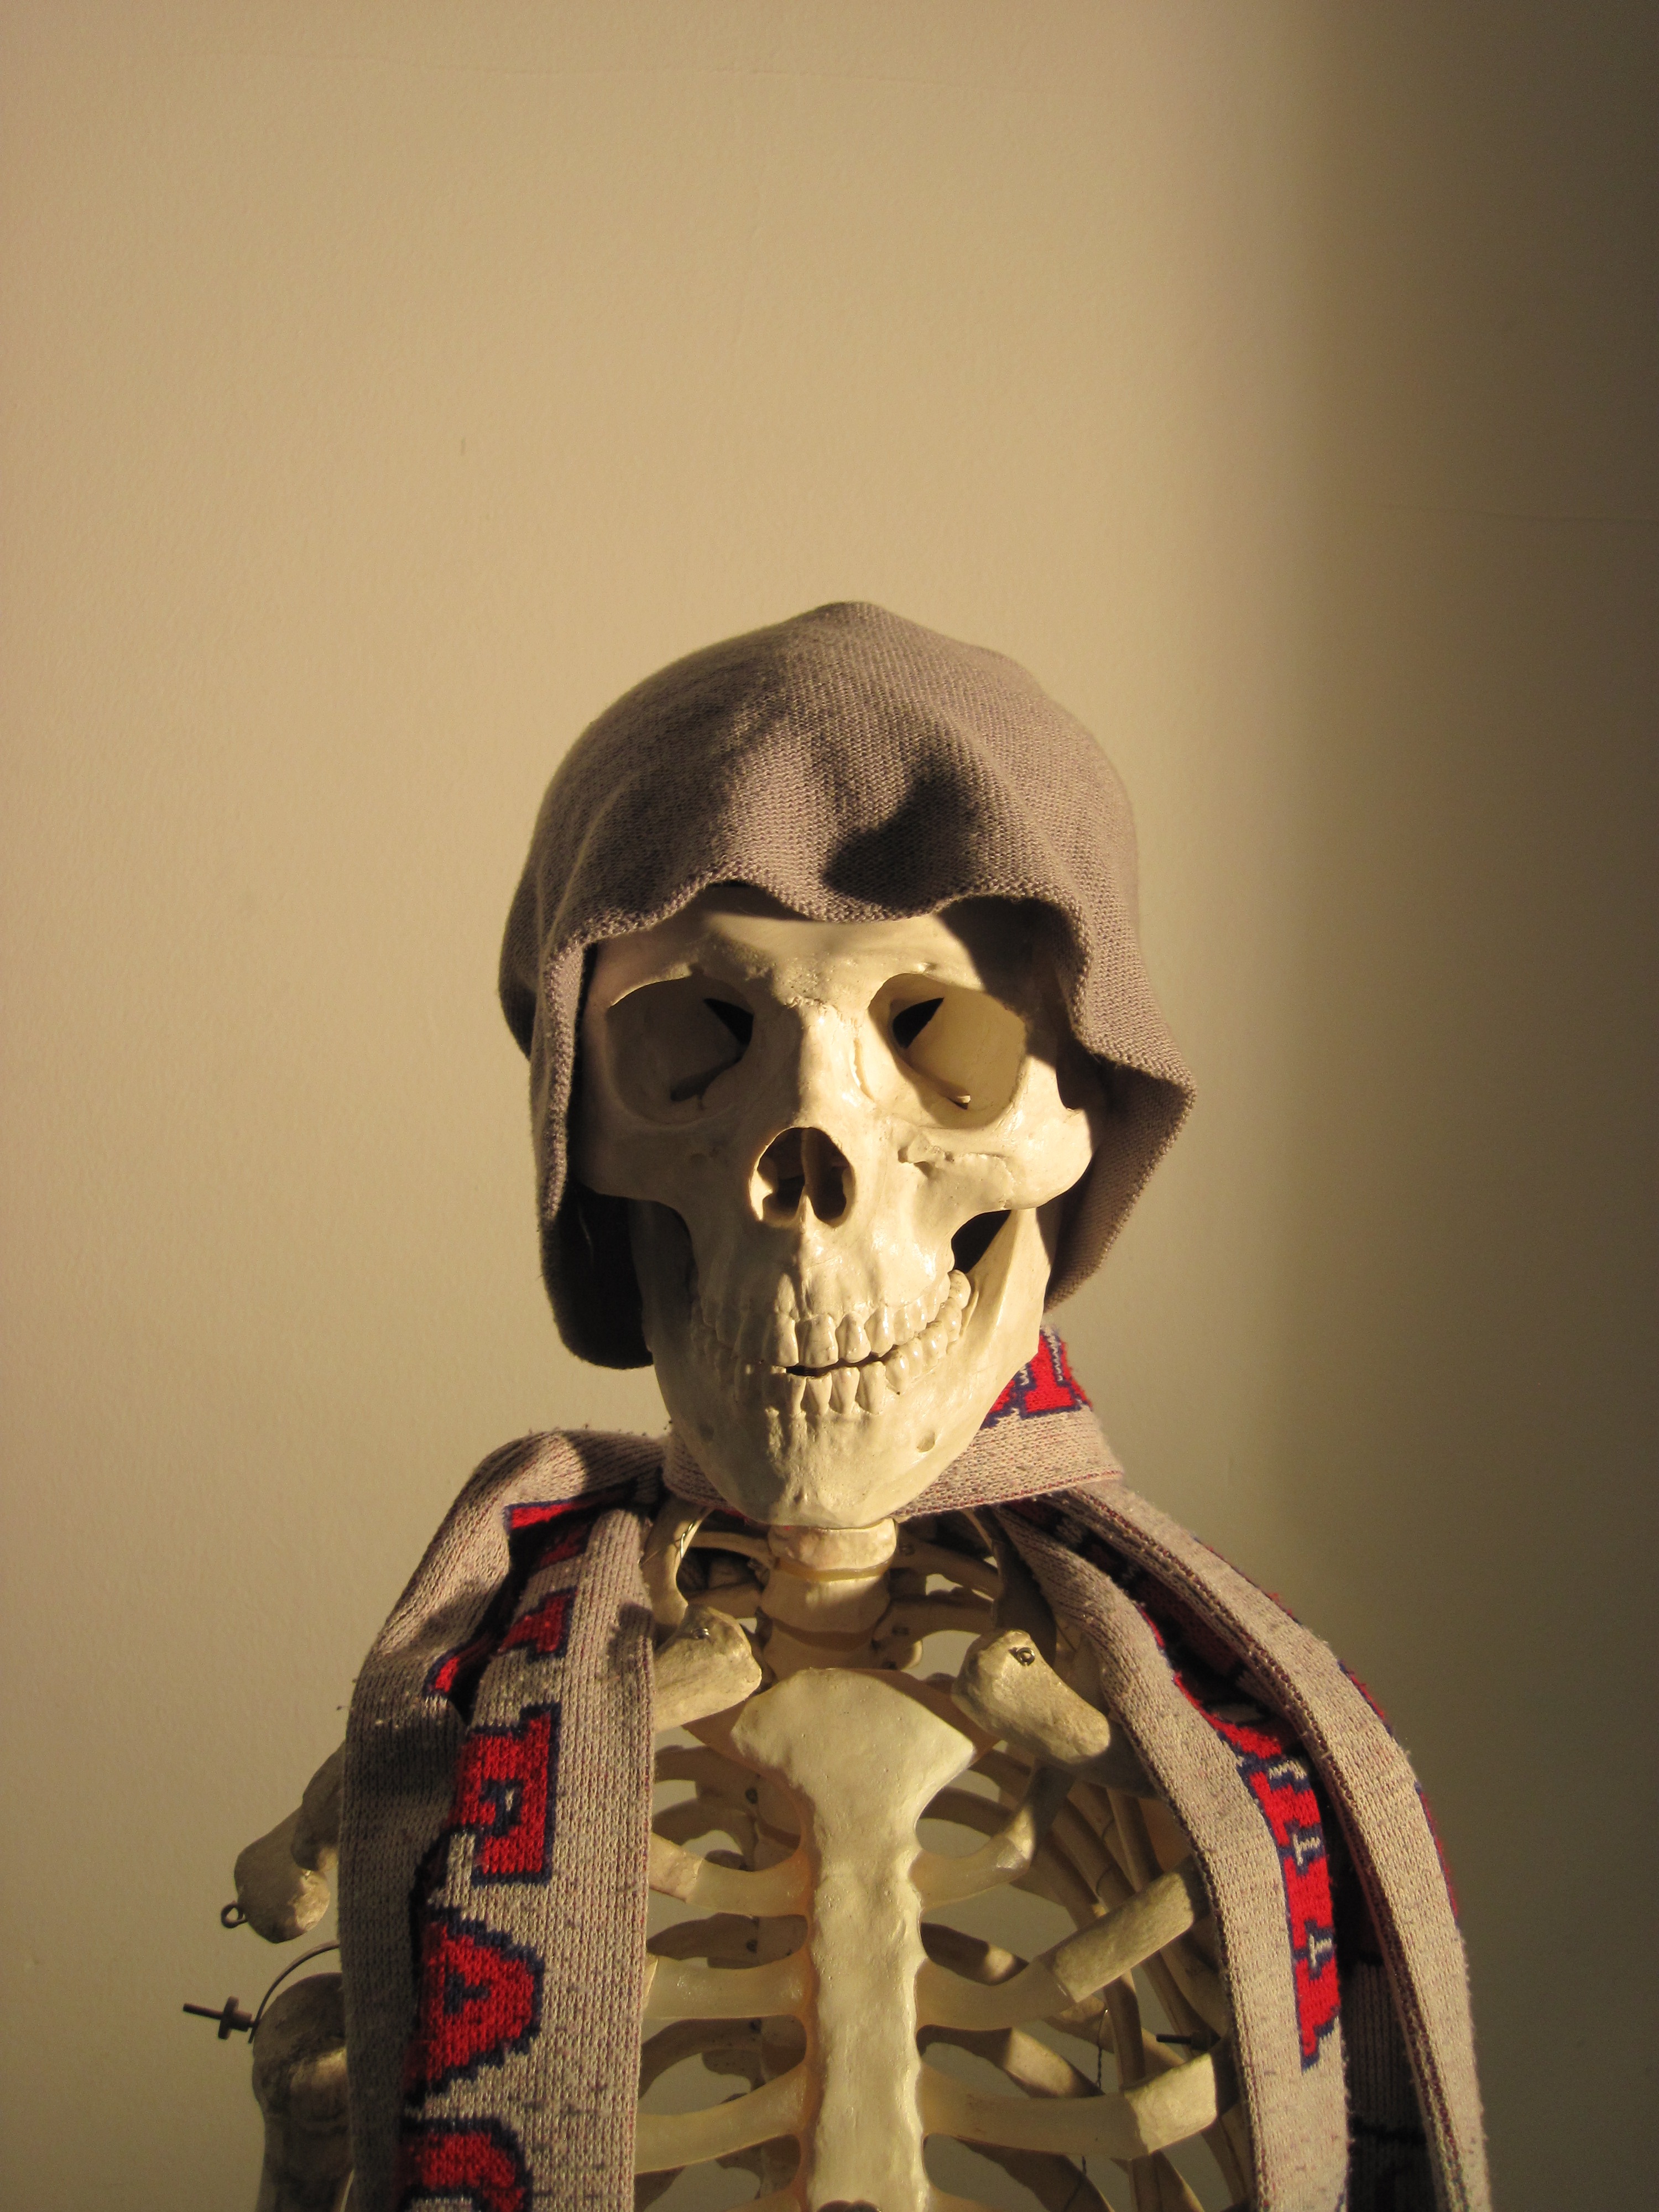
clothing, death, skull, scarf, bone, sculpture, art, fun, cap, head, skeleton, costume, side light